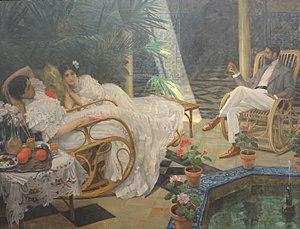
Henri-Achille Zo est un peintre et illustrateur français, né à Bayonne le 2 décembre 1873, et mort à Onesse-Laharie le 9 septembre 1933.